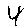
Label: 4